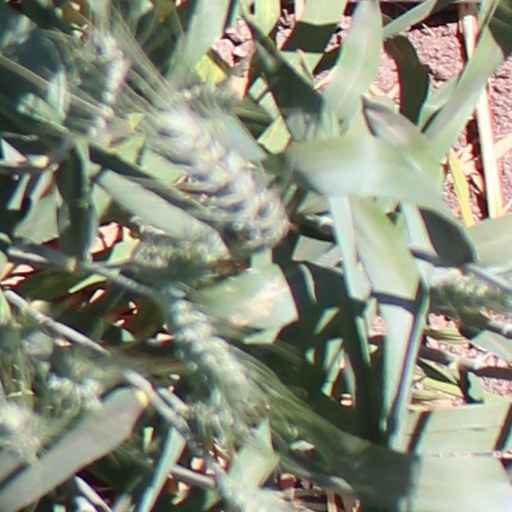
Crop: wheat